Roddy Radiation

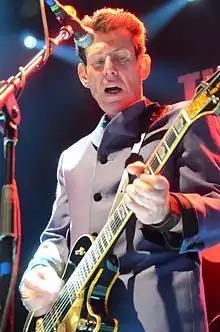
Byers performing with the Specials in 2013.

Roderick James "Roddy" Byers (born 5 May 1955), known professionally as Roddy Radiation, is an English musician who played lead guitar for the Specials, as well as many rockabilly bands such as the Bonediggers and the Tearjerkers. He wrote the Specials favourites "Concrete Jungle", "Rat Race" and "Hey, Little Rich Girl", later covered by Amy Winehouse. Currently, Byers leads the Skabilly Rebels, a band that mixes ska rhythms with rockabilly.